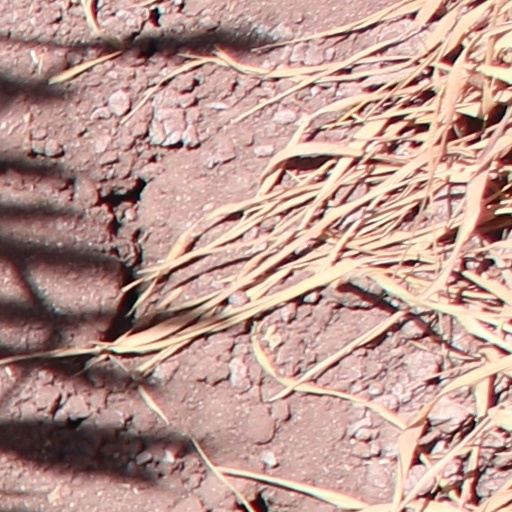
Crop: wheat